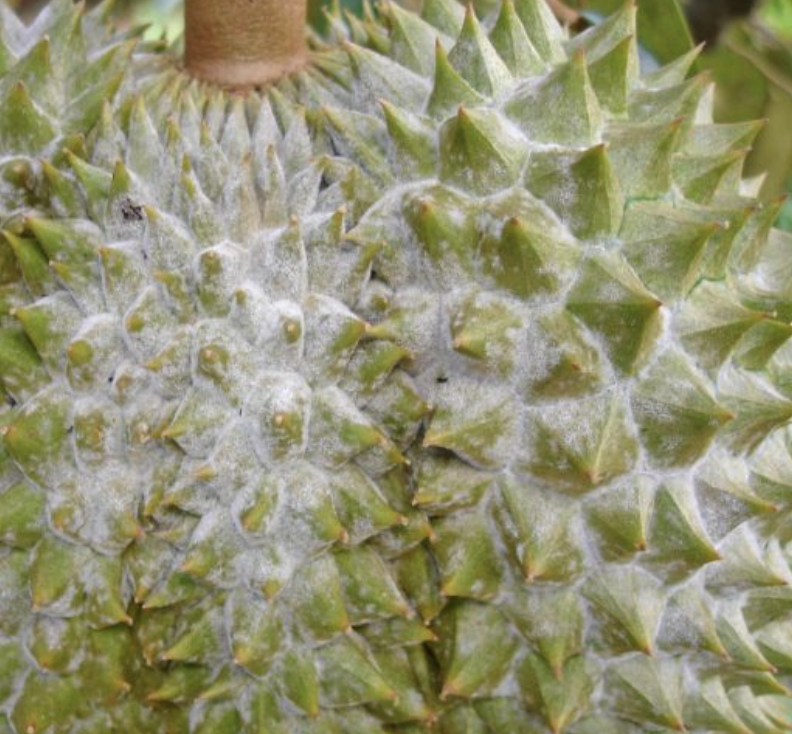
Label: mealybug_infestation